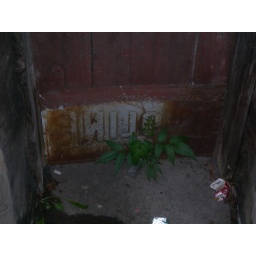
An odd sign used to cover the bottom of a basement door on the front of a building in downtown Tyrone, PA